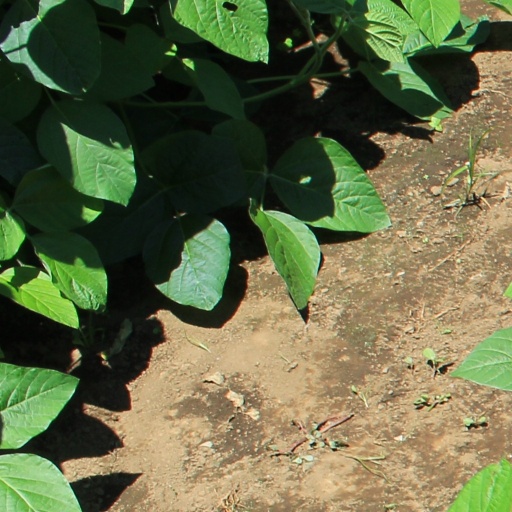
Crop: soybean